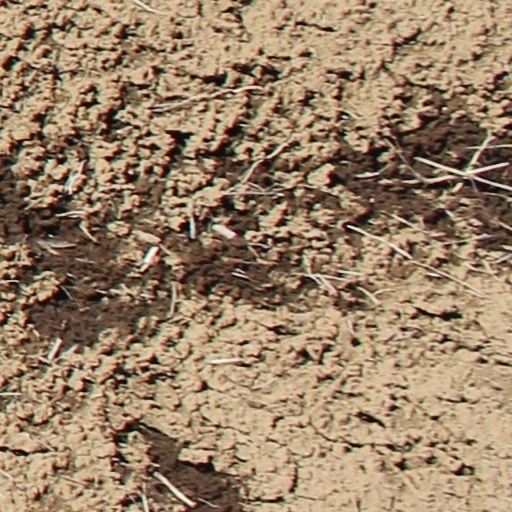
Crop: wheat